Forever Enthralled

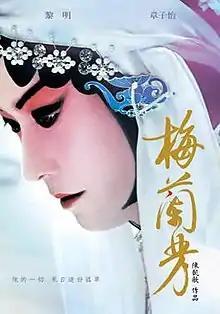

Forever Enthralled is a Chinese biographical film directed by Chen Kaige; the film marks Chen's eleventh feature film as a director. "Forever Enthralled" follows the life of Mei Lanfang, one of China's premiere opera performers. It stars Leon Lai as Mei, Zhang Ziyi, Sun Honglei and Masanobu Andō.